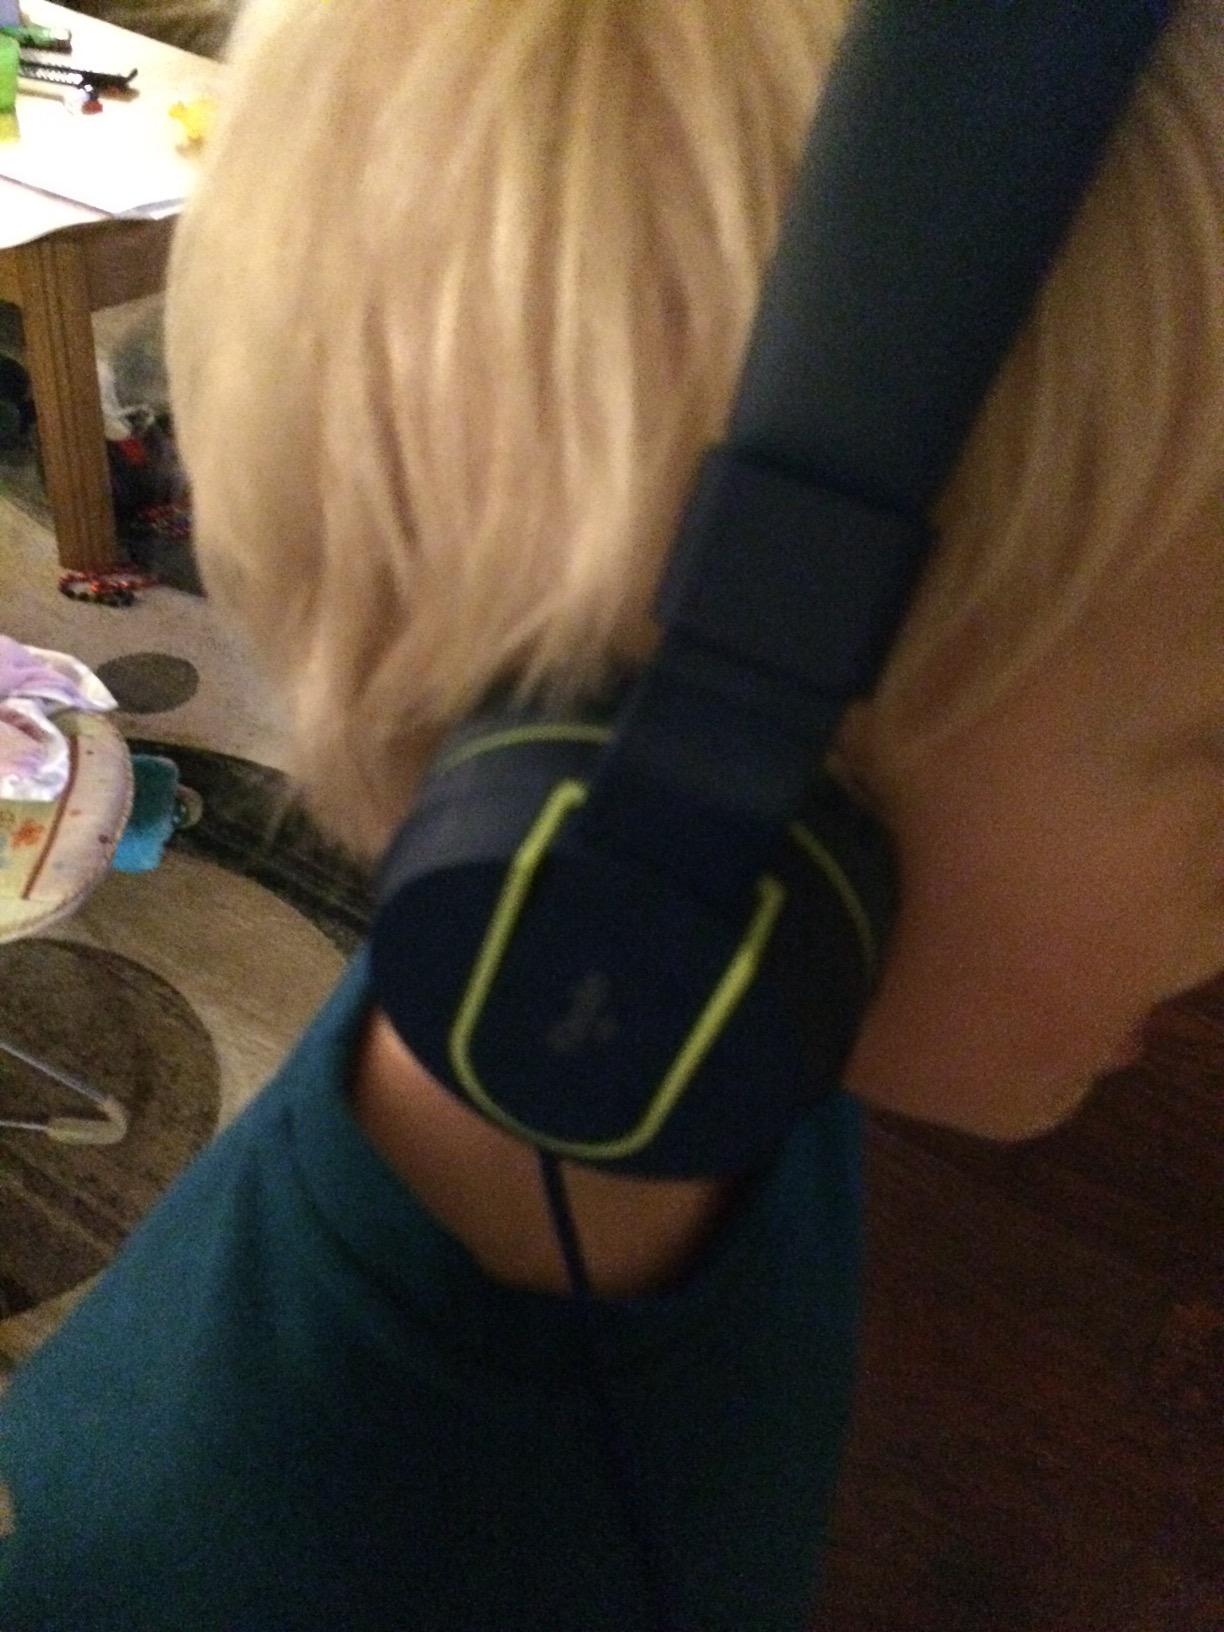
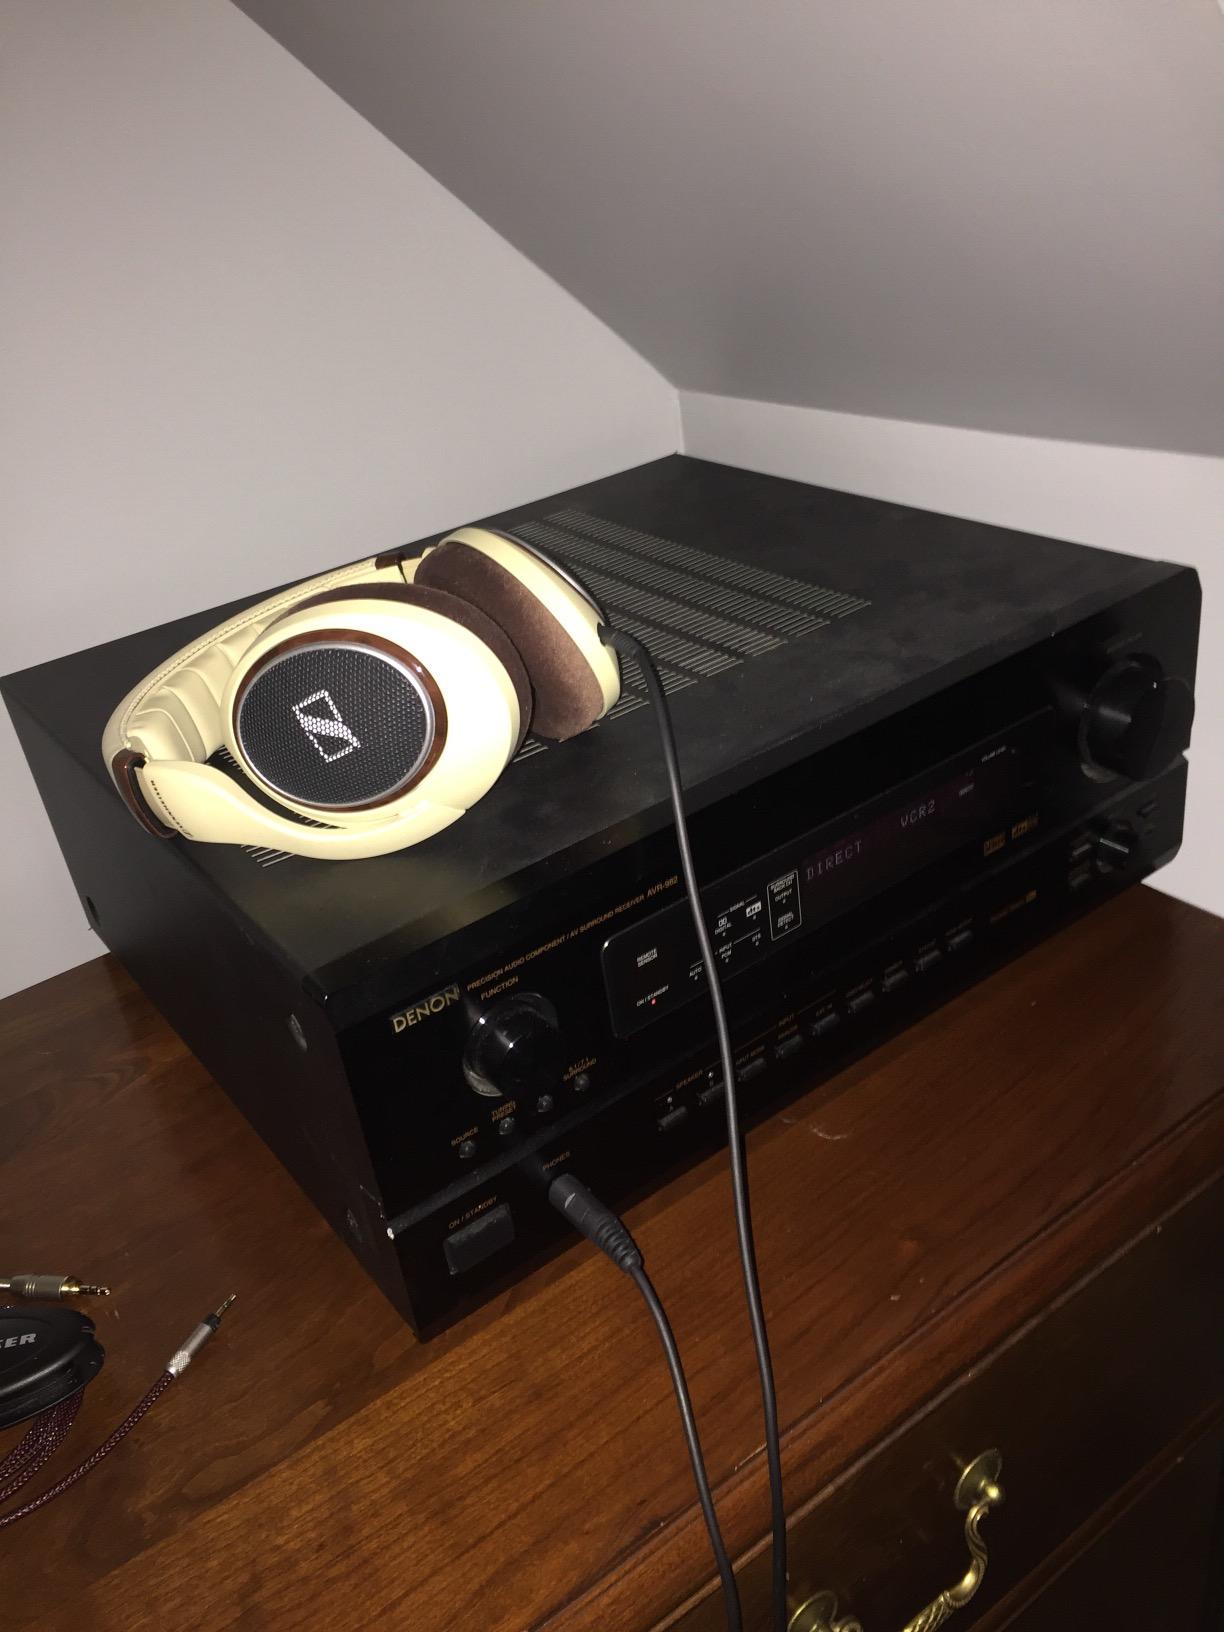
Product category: headphones
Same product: no